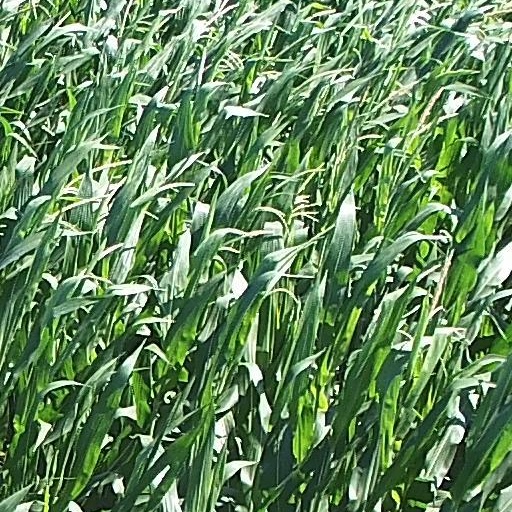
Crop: maize; corn